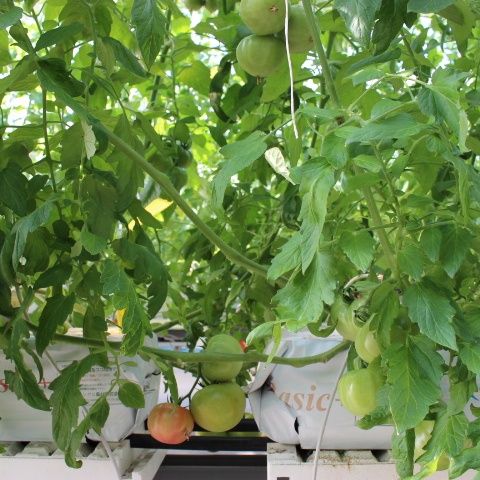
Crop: tomato